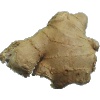
Label: ginger_root